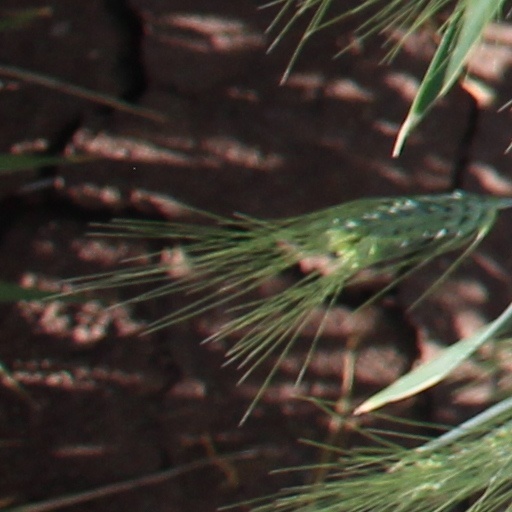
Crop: wheat